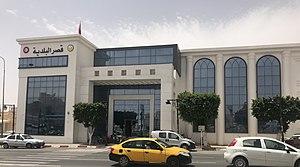
Hôtel de ville de Médenine, 23 juillet 2018.
Médenine est une ville du sud-est de la Tunisie.